History of Bălți

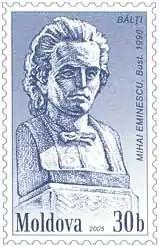
Moldovan postage stamp depicting poet and writer Mihai Eminescu.

The economy of Bălți expanded in the first part of the 20th century, and the town/city started to diversify. Many buildings in Bălți date from the inter-war period.